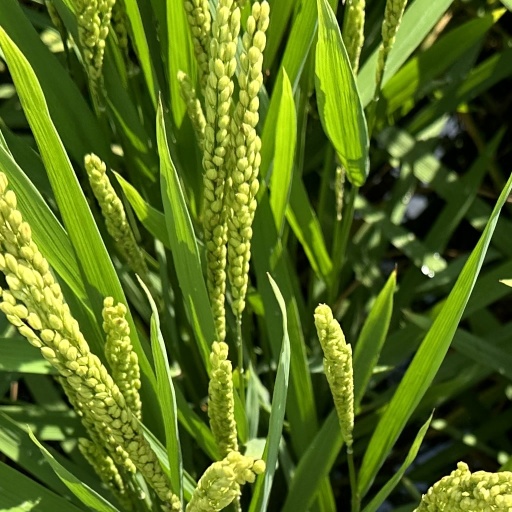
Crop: rice